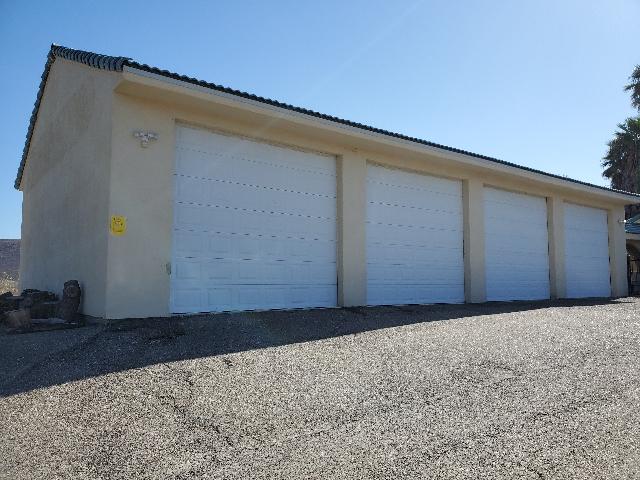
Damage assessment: no_damage